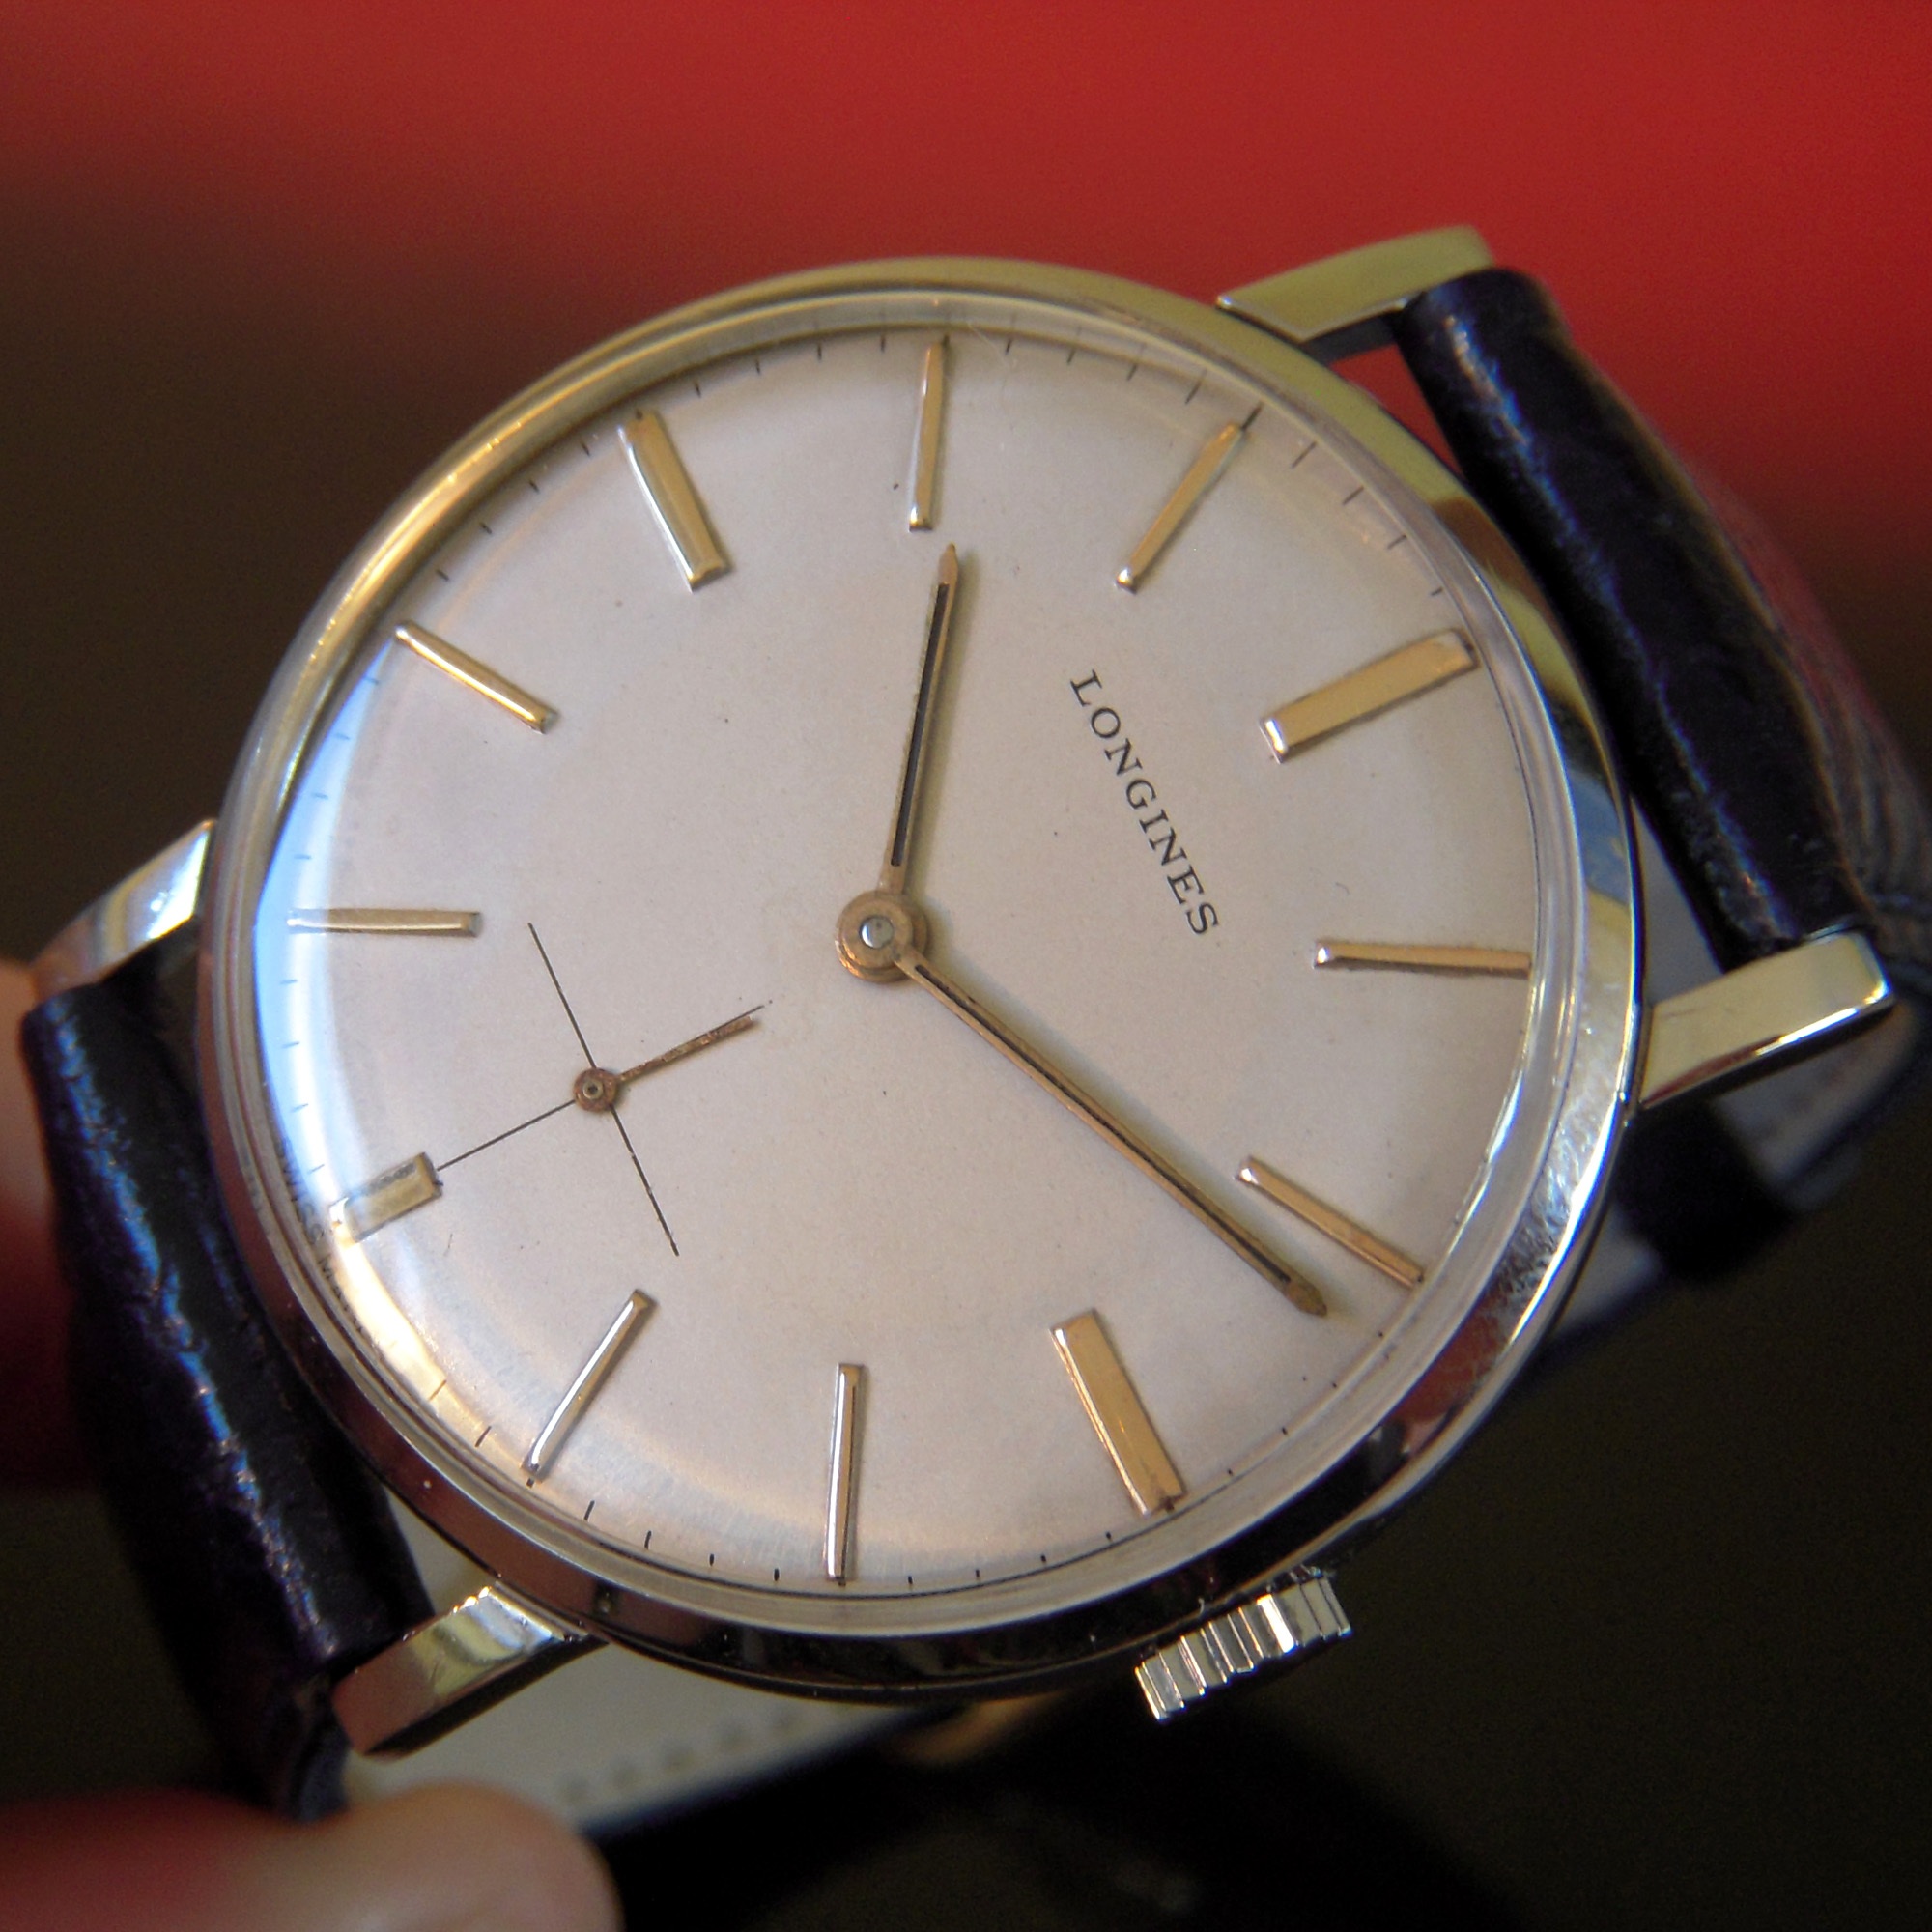
watch, hand, vintage, time, grunge, wrist watch, strap, mineral, longines